Wakasahiko Shrine

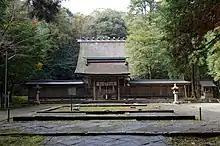
Wakasahiko Jinja Shrine

The shrine is located at the foot of Mt. Tadagadake in the southeast from the center of Obama city. Wakasahiko Shrine was formerly worshipped by seafarers, as Hoori is said to have obtained magical beads with which he could manipulate the tides while residing at Ryūgū-jō; however, today he is regarded as the god of "tatami" mats, and is now also worshiped by people involved in interior decoration. Wakasahime Shrine is said to have a spiritual power for easy delivery and childcare. Currently, most of the festivals are held at the lower shrine, Wakasahime Shrine, and the priesthood is also resident only at the lower shrine.